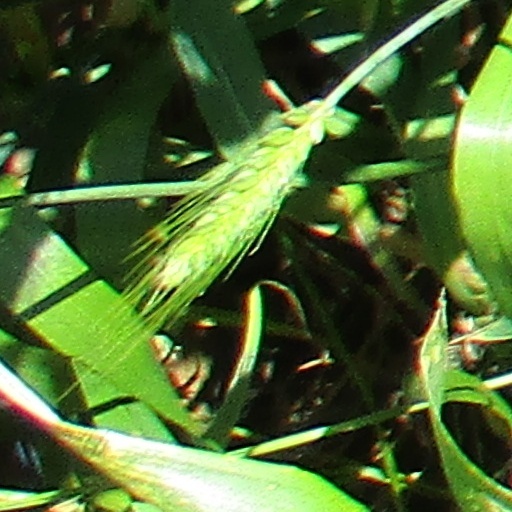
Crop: wheat